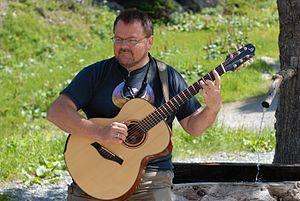
Don Ross est un guitariste canadien.